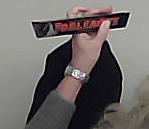
Product: toblerone_black